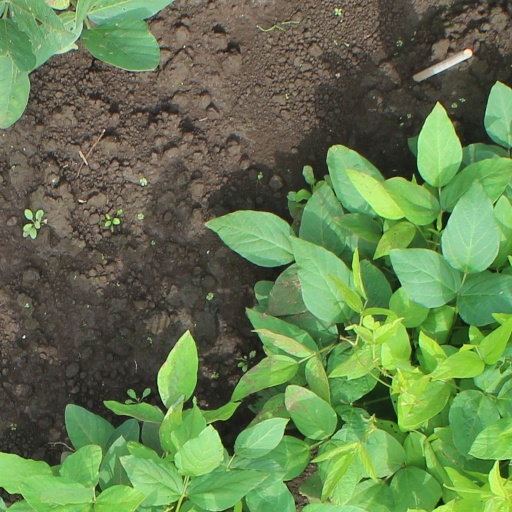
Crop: soybean